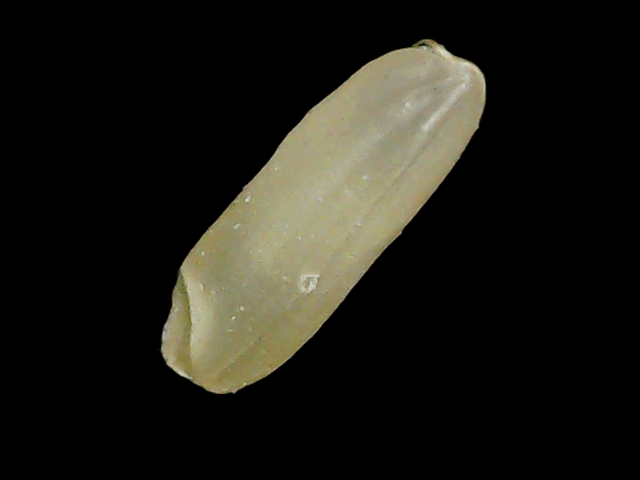
Rice variety: Binadhan11